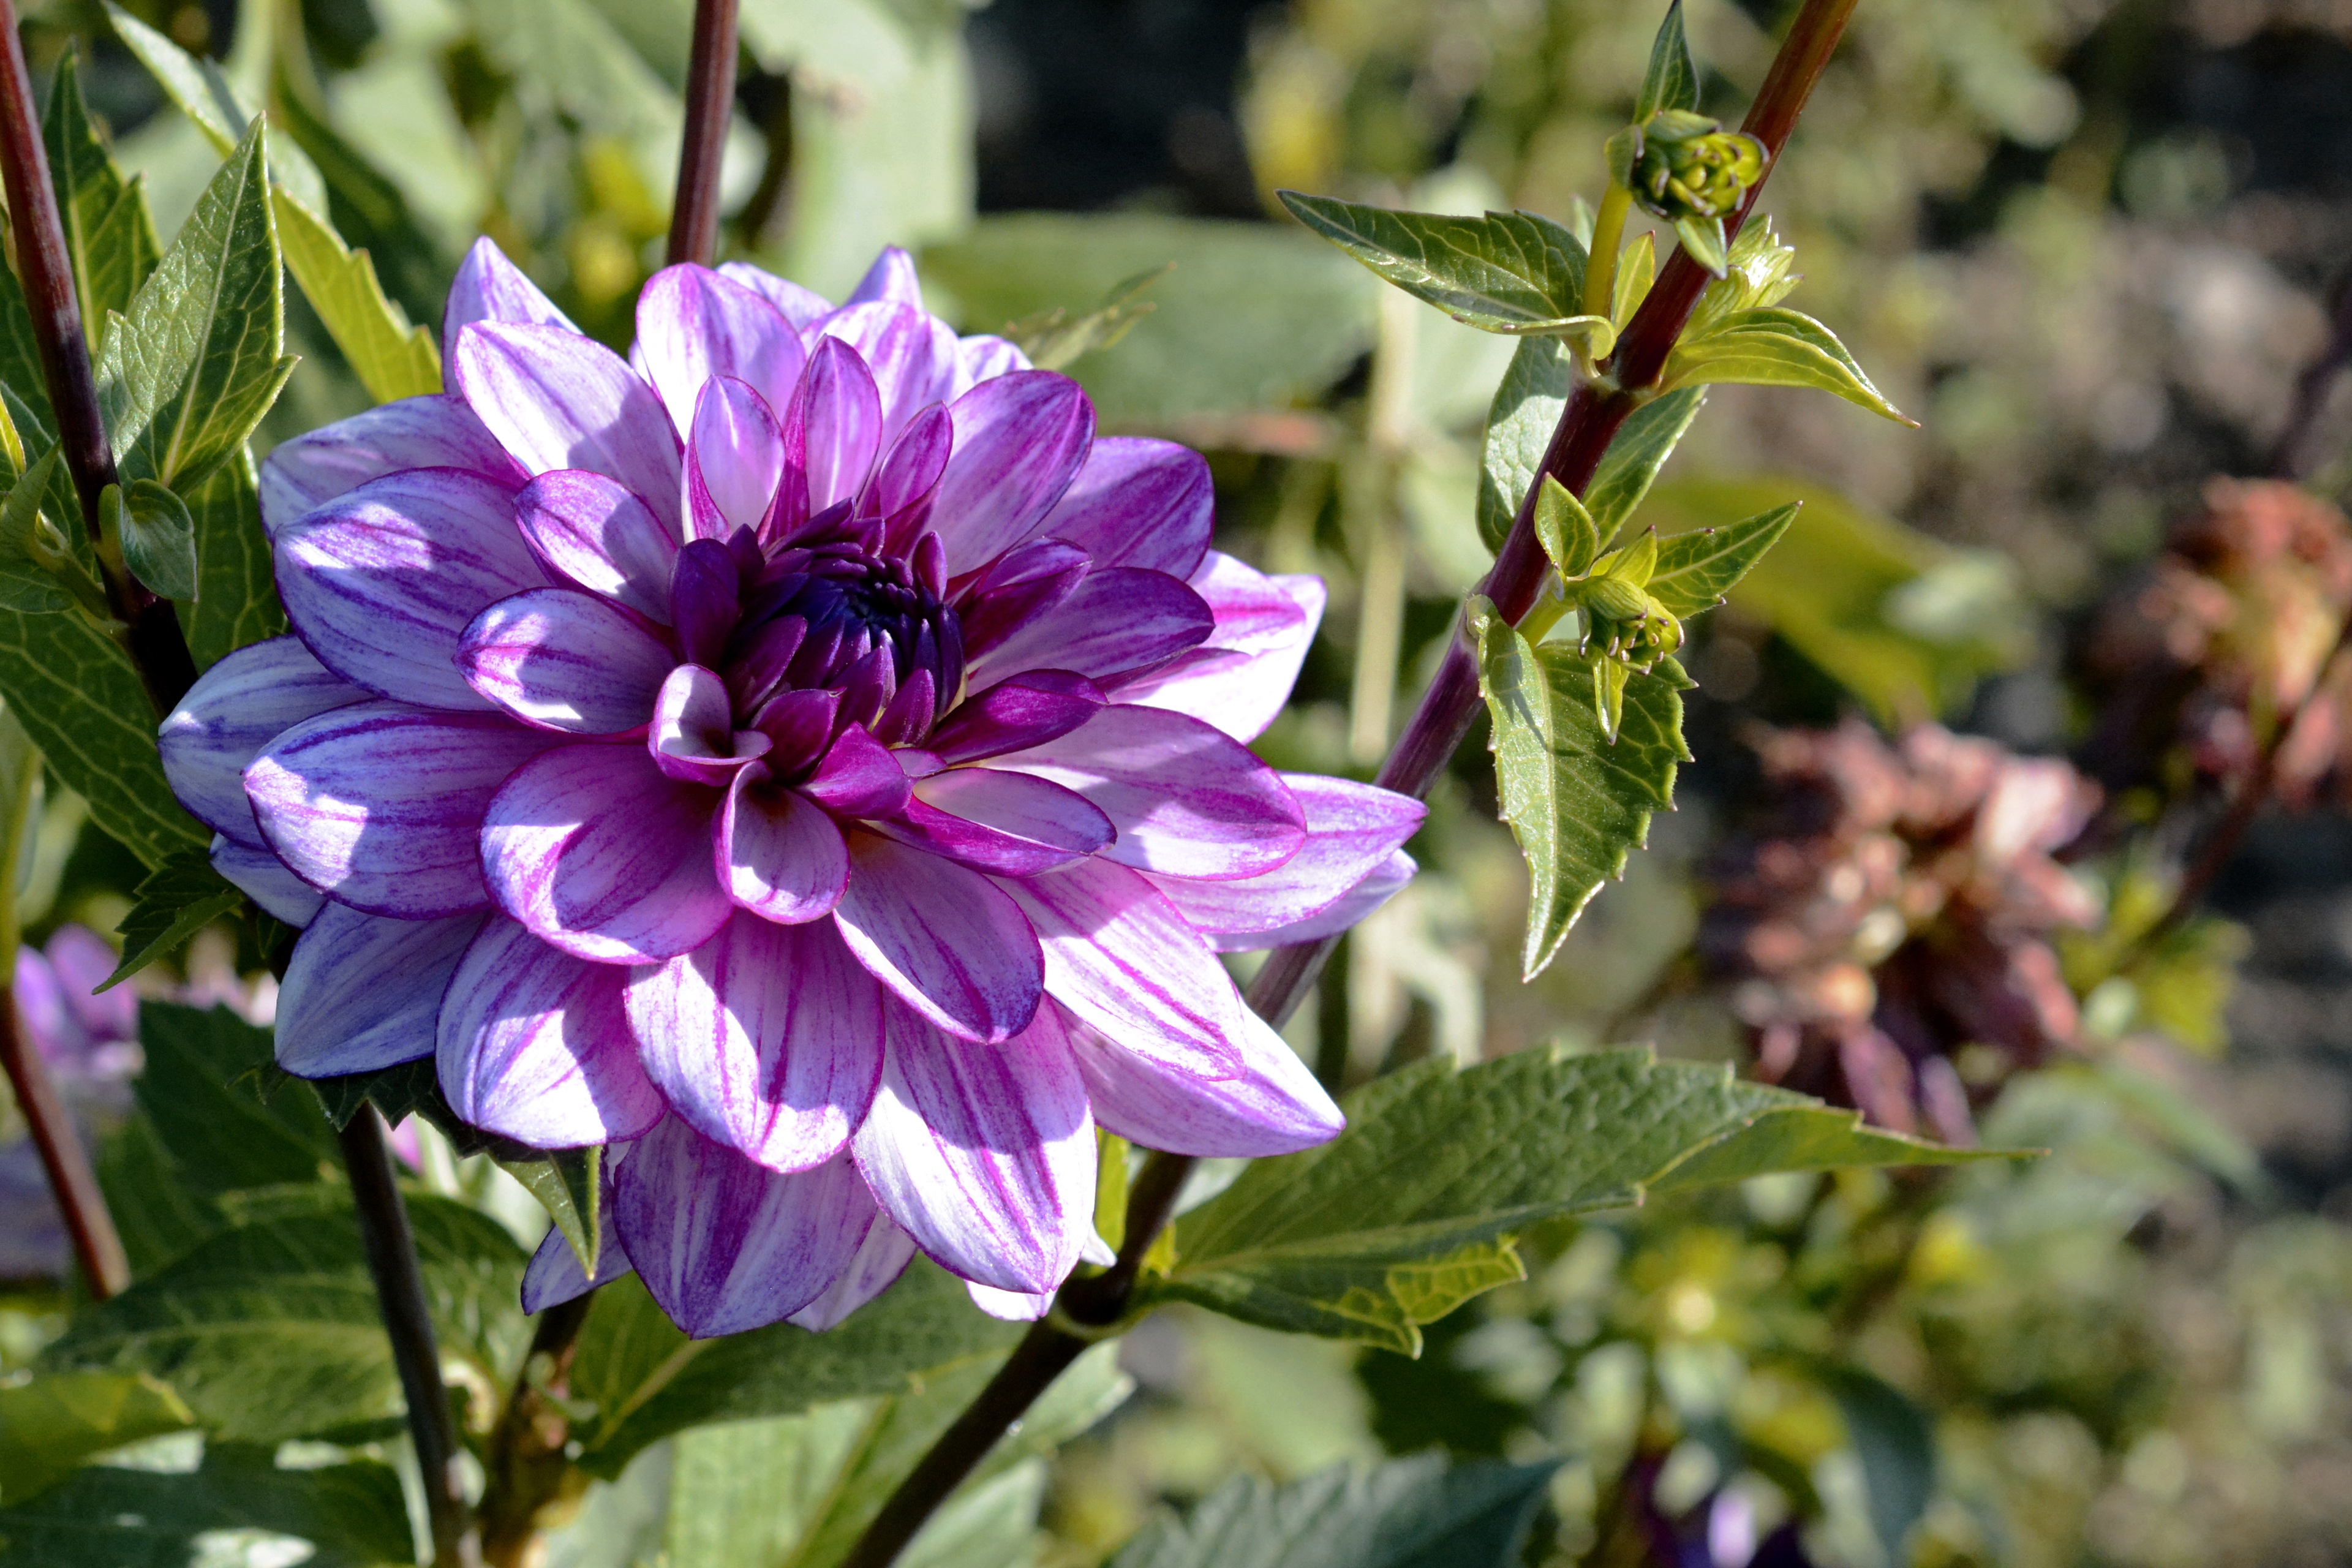
nature, blossom, plant, white, flower, purple, petal, bloom, green, botany, garden, flora, wildflower, flowers, dahlia, violet, asteraceae, flower garden, late summer, dahlia garden, autumn flower, ornamental plant, garden plant, flowering plant, ornamental flower, daisy family, dahlia flower, annual plant, land plant